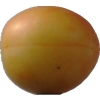
Label: cherry_wax